Paddy Ryan

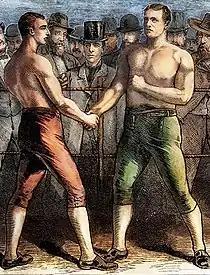
Ryan (left) and Sullivan shake hands at scratch line

Ryan was six years older, at least ten pounds lighter, but an inch or two taller, which gifted him with greater reach. His advantage in reach was apparently offset by less sophisticated defensive skills and speed, and somewhat inferior conditioning. Sullivan's seconds were Billy Madden and Joe Goss. His umpire was James Shannon. There was a dispute over the selection of a referee which was finally settled by the appointment of two referees: Alexander Brewster of New Orleans and Jack Hardy of Vicksburg. Considered ancient for a modern boxer, the thirty-seven year old Ryan knew he was battered from his long career and admitted, "I meant to have retired before, but you know how it is. When you whip somebody there is always somebody else turning up that wants to try his hand, and that’s the way I am caught this time."